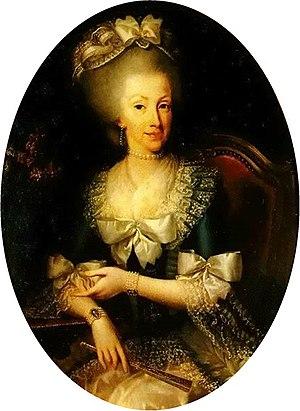
Cet article présente, par ordre chronologique de naissance, les principales personnalités féminines ayant appartenu à la Maison de Savoie, par naissance ou par mariage.
La princesse Marie Félicitée de Savoie était une princesse de la Maison de Savoie.